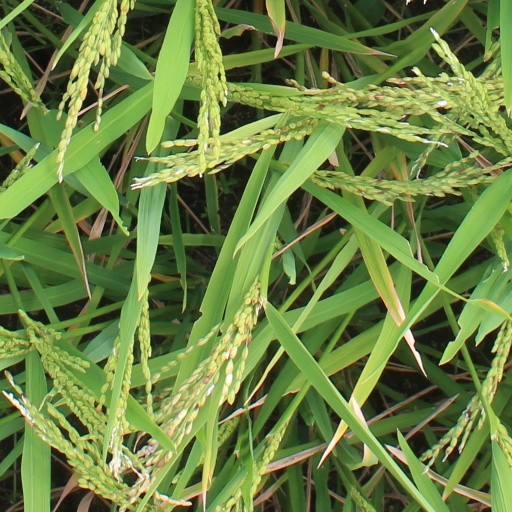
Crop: rice